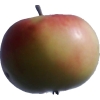
Label: Apple 11